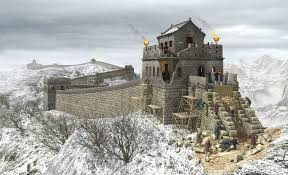
Landmark: Great Wall of China